Liangxiang railway station

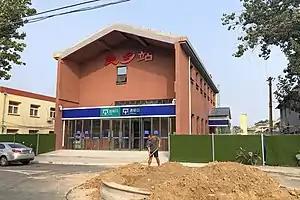
Station building in July 2020

Liangxiang railway station is a railway station in Liangxiang, Fangshan District, Beijing, China. It serves as an intermediate freight station of the Beijing–Guangzhou railway, while passenger services are provided by the Sub-Central line of Beijing Suburban Railway since 30 June 2020.